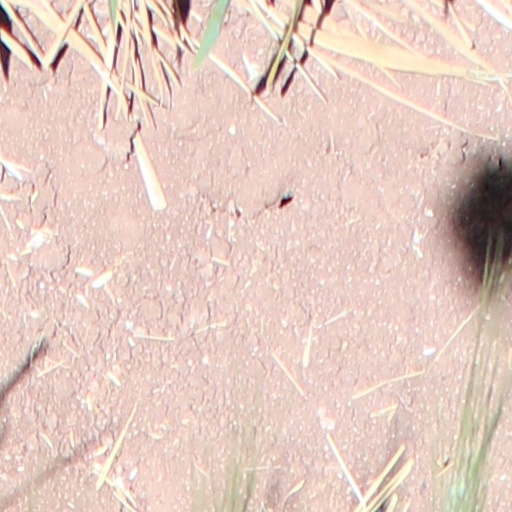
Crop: wheat